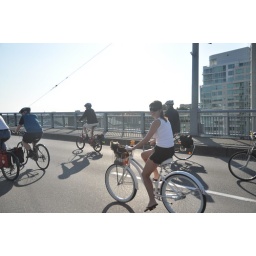
dog in basket